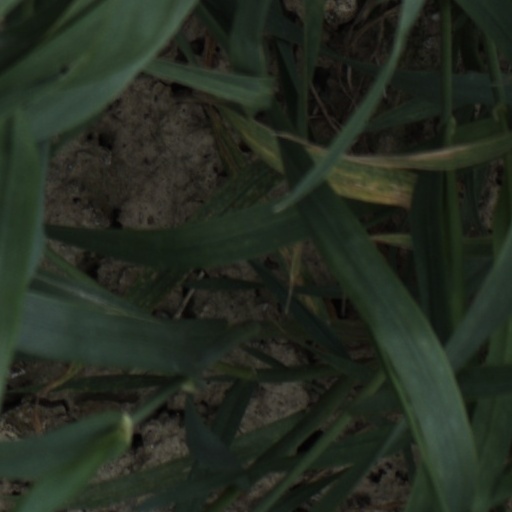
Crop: wheat